Thomas Pitt of Boconnoc

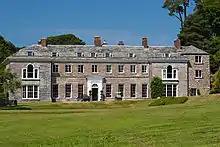
Boconnoc House, Cornwall

Pitt was the grandson and namesake of the better known Thomas Pitt and the son of Robert Pitt, MP, of Boconnoc, near Lostwithiel in Cornwall. His mother was Harriet Villiers, daughter of Edward FitzGerald-Villiers and the Irish heiress Katherine FitzGerald. Thomas Pitt was the elder brother of William Pitt the Elder. He succeeded his father in 1727 to his estates, including Boconnoc.